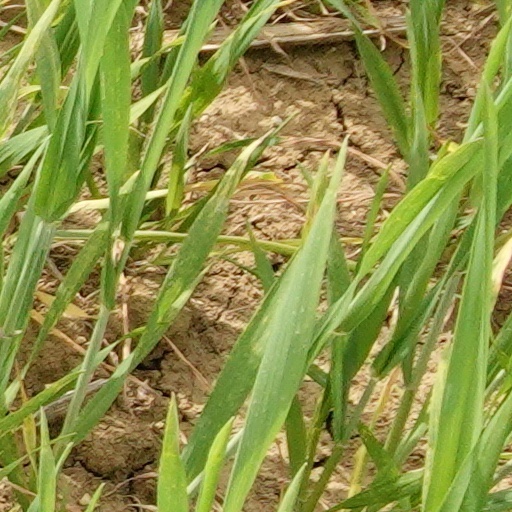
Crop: wheat